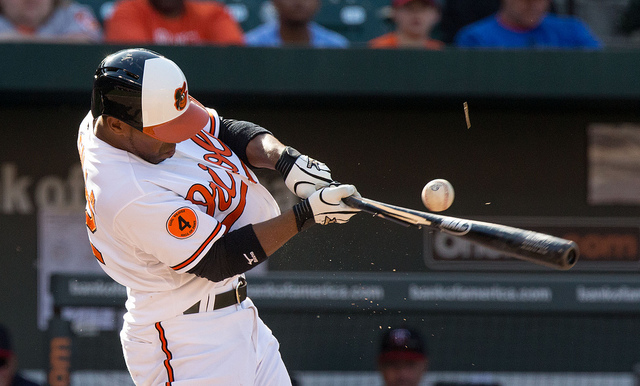
một người đàn ông đang vung gậy để đánh quả bóng chày